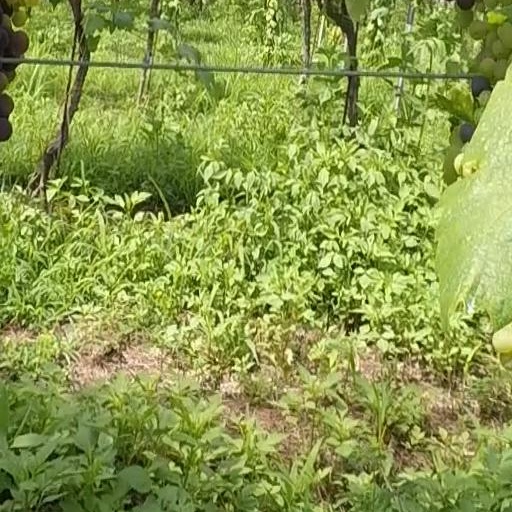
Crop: grape